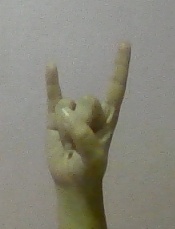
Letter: la